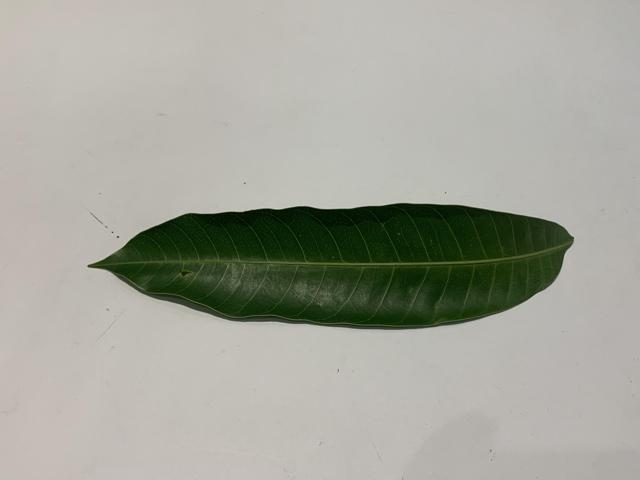
Mango leaf variety: Fazli